Oldenburg S 5

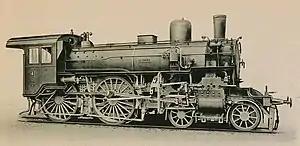
Factory image of Hanomag

The Oldenburg Class S 5 steam engine was a German locomotive built for the Grand Duchy of Oldenburg State Railways ("Großherzoglich Oldenburgische Staatseisenbahnen") between 1909 and 1913. It was based on the Prussian S 5.2 and, like its predecessor, the Class S 3, it was procured for the route between Wilhelmshaven, Oldenburg and Bremen.